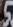
Number: 5